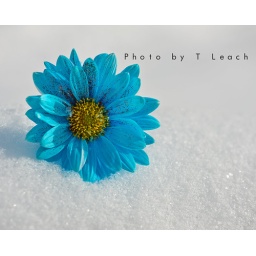
A blue flower in the snow